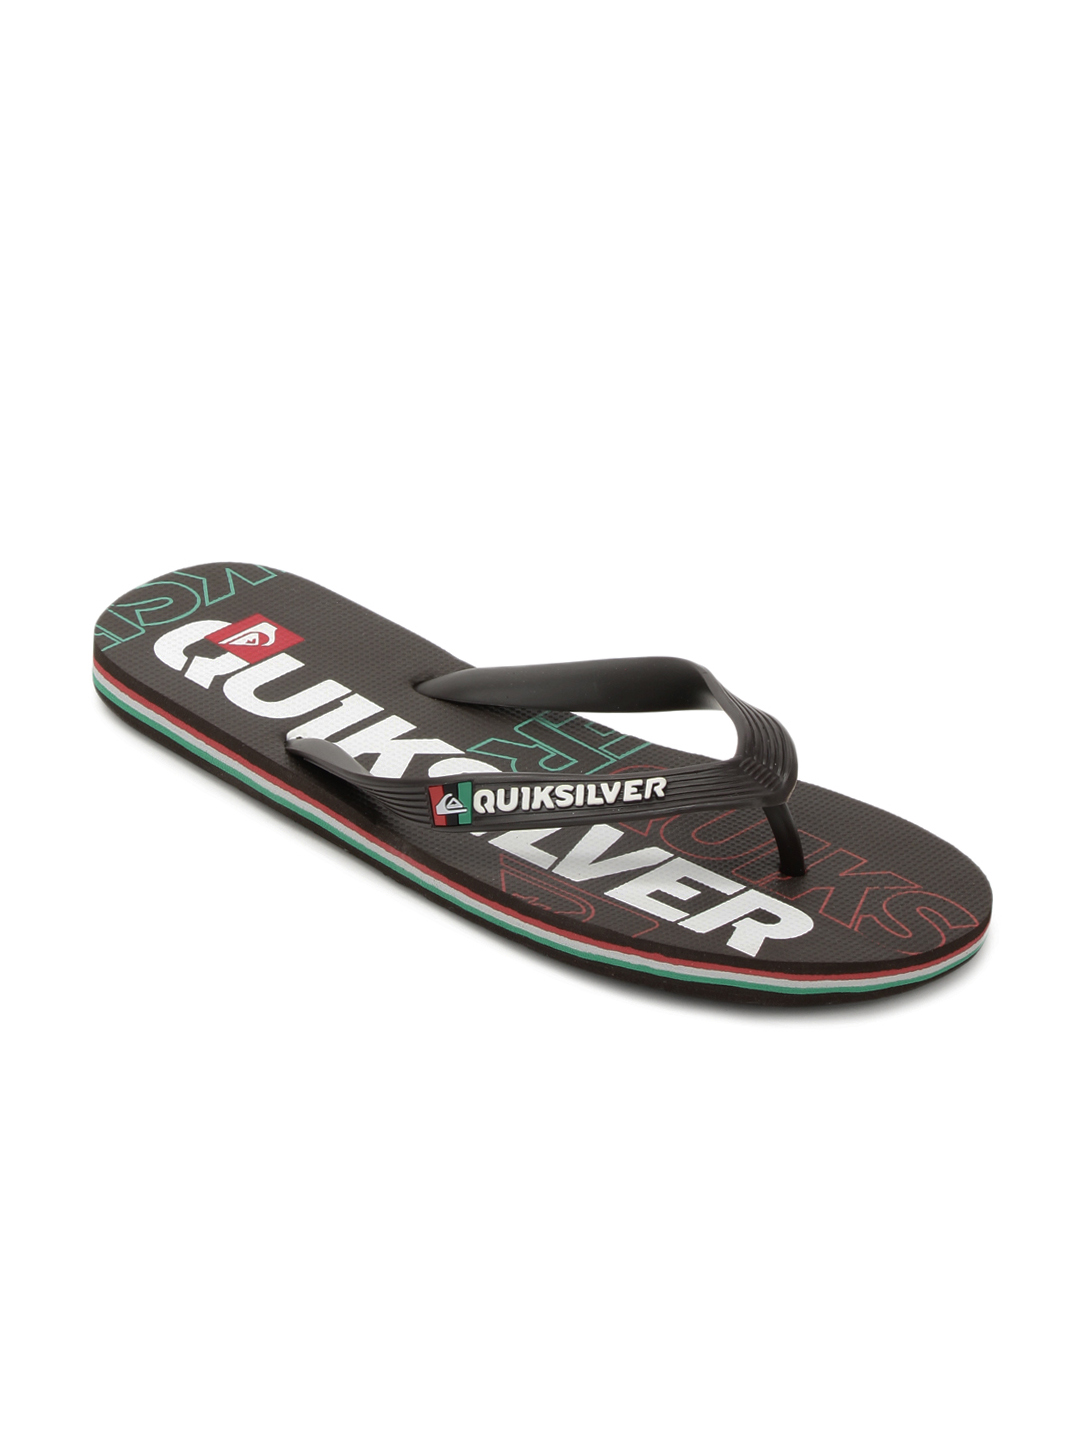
Quiksilver Men Brown Flip Flops
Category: Footwear / Flip Flops / Flip Flops
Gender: Men
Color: Brown
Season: Summer 2012
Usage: Casual